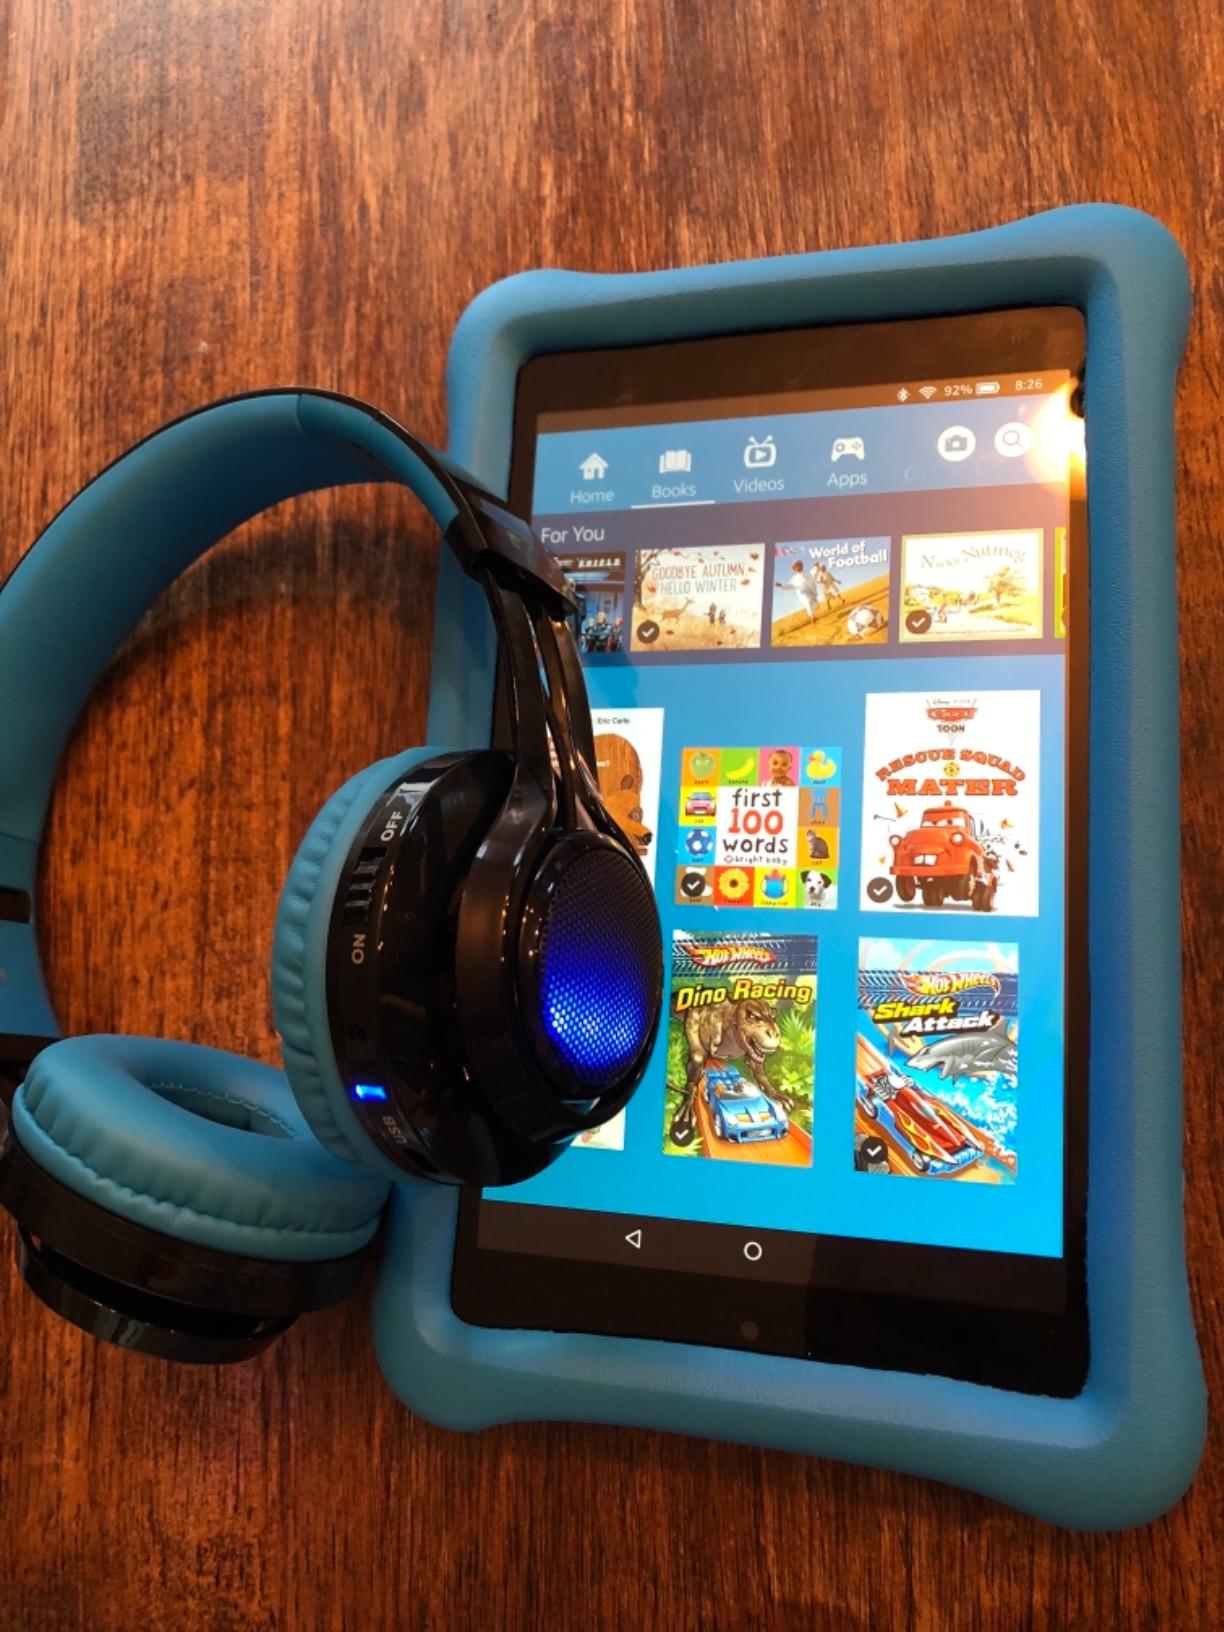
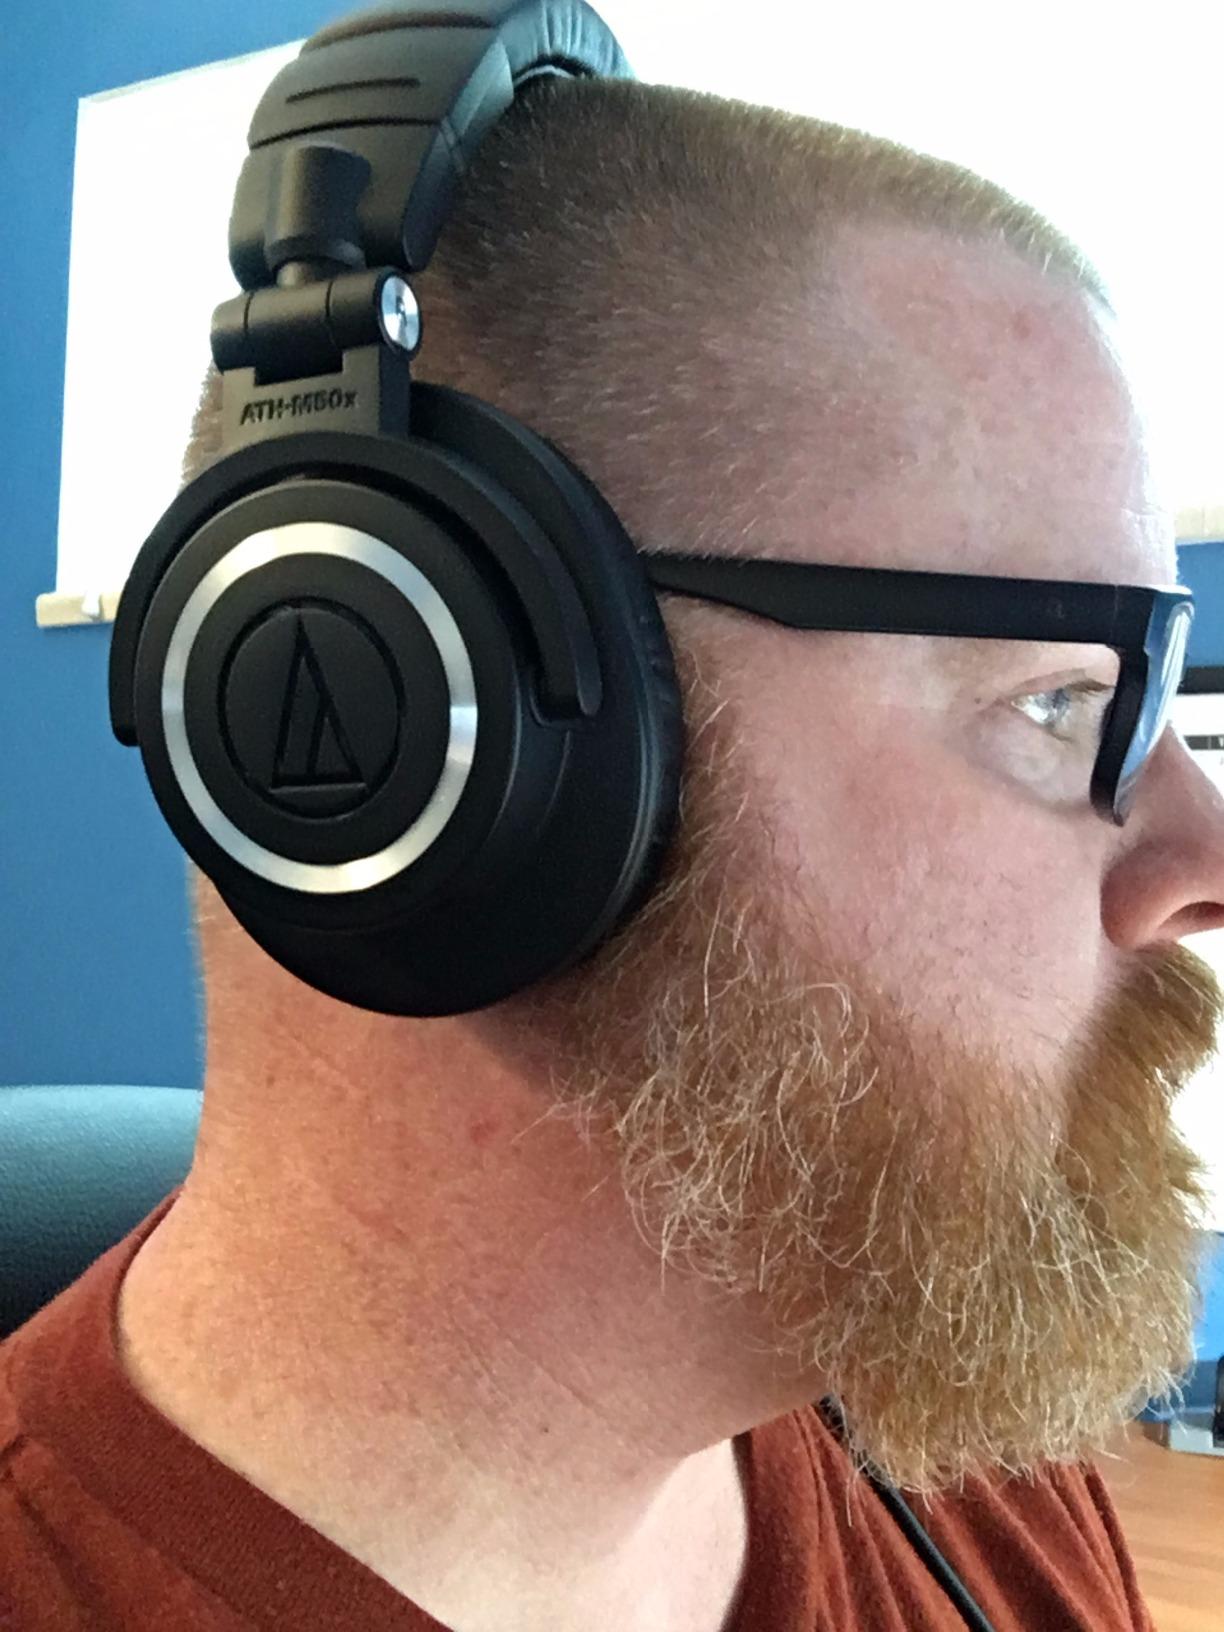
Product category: headphones
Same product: no